Grumman F-14 Tomcat

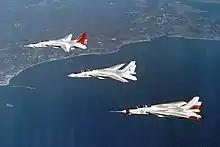
Grumman's VFX entry was designed around the TF30 engine, AWG-9 radar and AIM-54 missile intended for the F-111B; this eventually became the F-14A.

McDonnell Douglas and Grumman were selected as finalists in December 1968. Grumman's 303E design was selected for the contract award in January 1969. The design reused the TF30 engines from the F-111B, though the Navy planned on replacing them with the Pratt & Whitney F401-400 engines under development for the Navy, along with the related Pratt & Whitney F100 for the USAF. Though lighter than the F-111B, it was still the largest and heaviest U.S. fighter to fly from an aircraft carrier, a consequence of the requirement to carry the large AWG-9 radar and AIM-54 Phoenix missiles (from the F-111B) and an internal fuel load of . The design service life was 6,000 flight hours, although this was later extended to 7,200 hours.